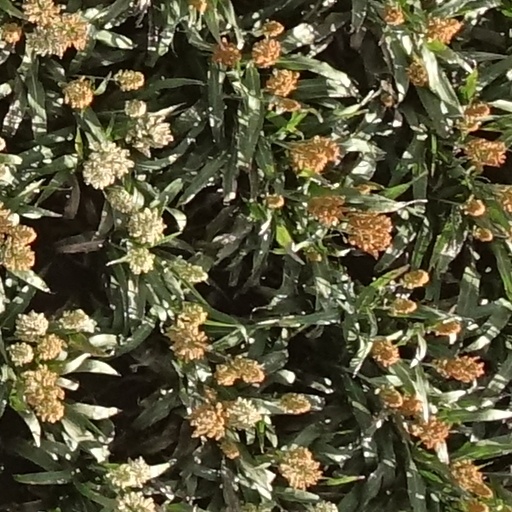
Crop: sorghum